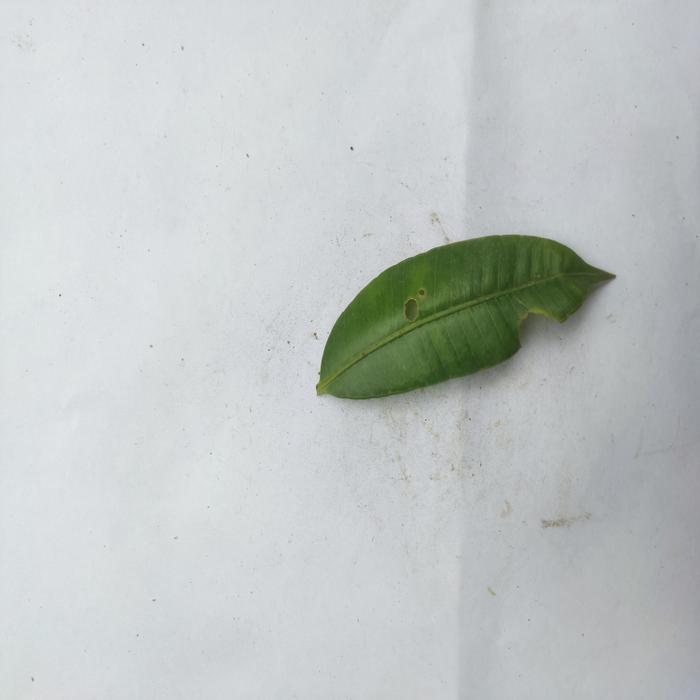
Crop: Hog Plum
Leaf condition: Anthracnose